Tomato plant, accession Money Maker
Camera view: vertical (180 deg); turntable rotation: 150 degrees
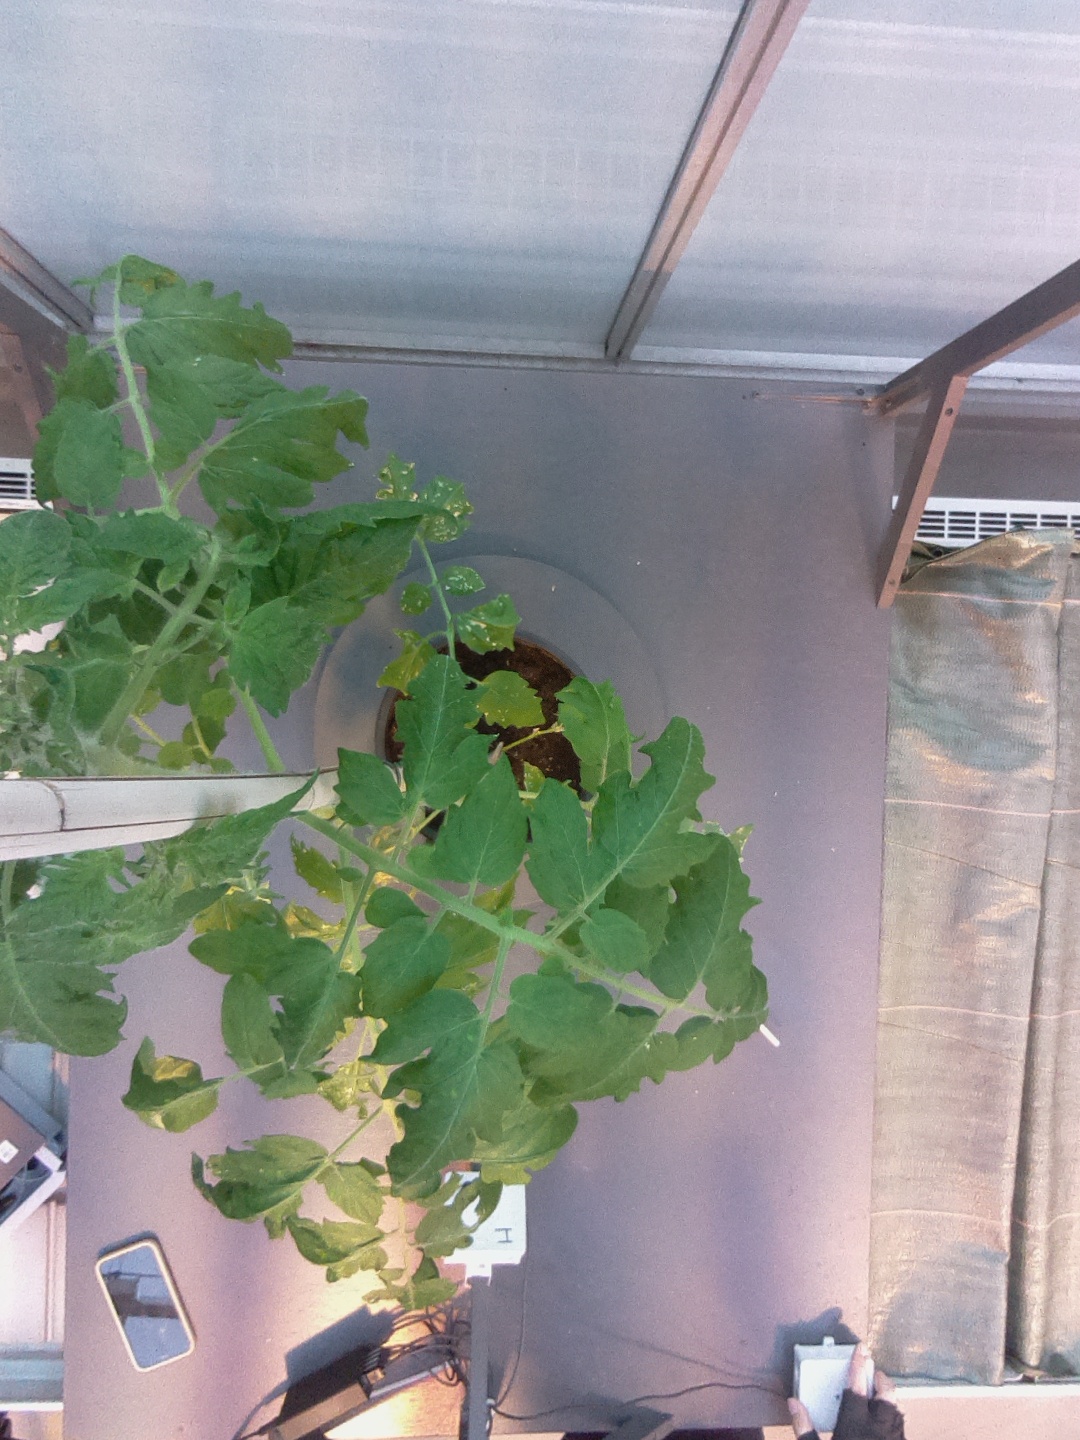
BBCH growth stage 67: Full flowering, 70%-80% of flowers open, more petals falling